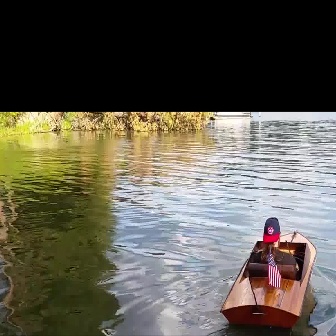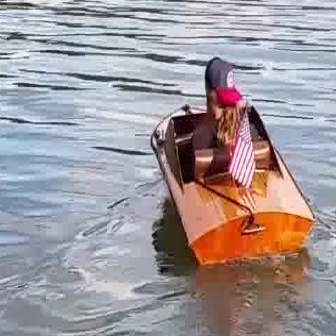
  Please identify the target specified by the bounding box [218,230,316,328] in the first image and locate it in the second image. Return the coordinates in [x_min,y_min,x_max,y_max] format.
Answer: [148,99,314,264]